Grand Island Carnegie Library

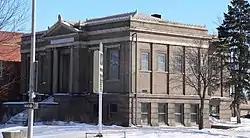
The library in 2010

The Grand Island Carnegie Library is a historic building in Grand Island, Nebraska. It was built in 1903 as one of several Carnegie libraries in Nebraska, and it was the first public library in Grand Island. Its construction cost $19,000. The building was the first library It was designed in the Classical Revival architectural style. It has been listed on the National Register of Historic Places since May 2, 1975.